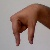
The image shows a hand gesture representing the letter 'Q' in Indian Sign Language.